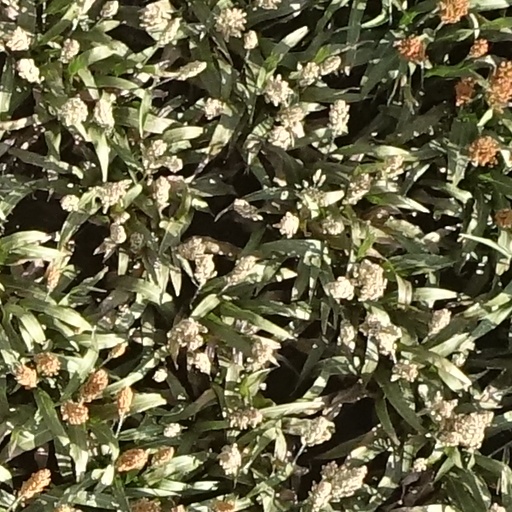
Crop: sorghum